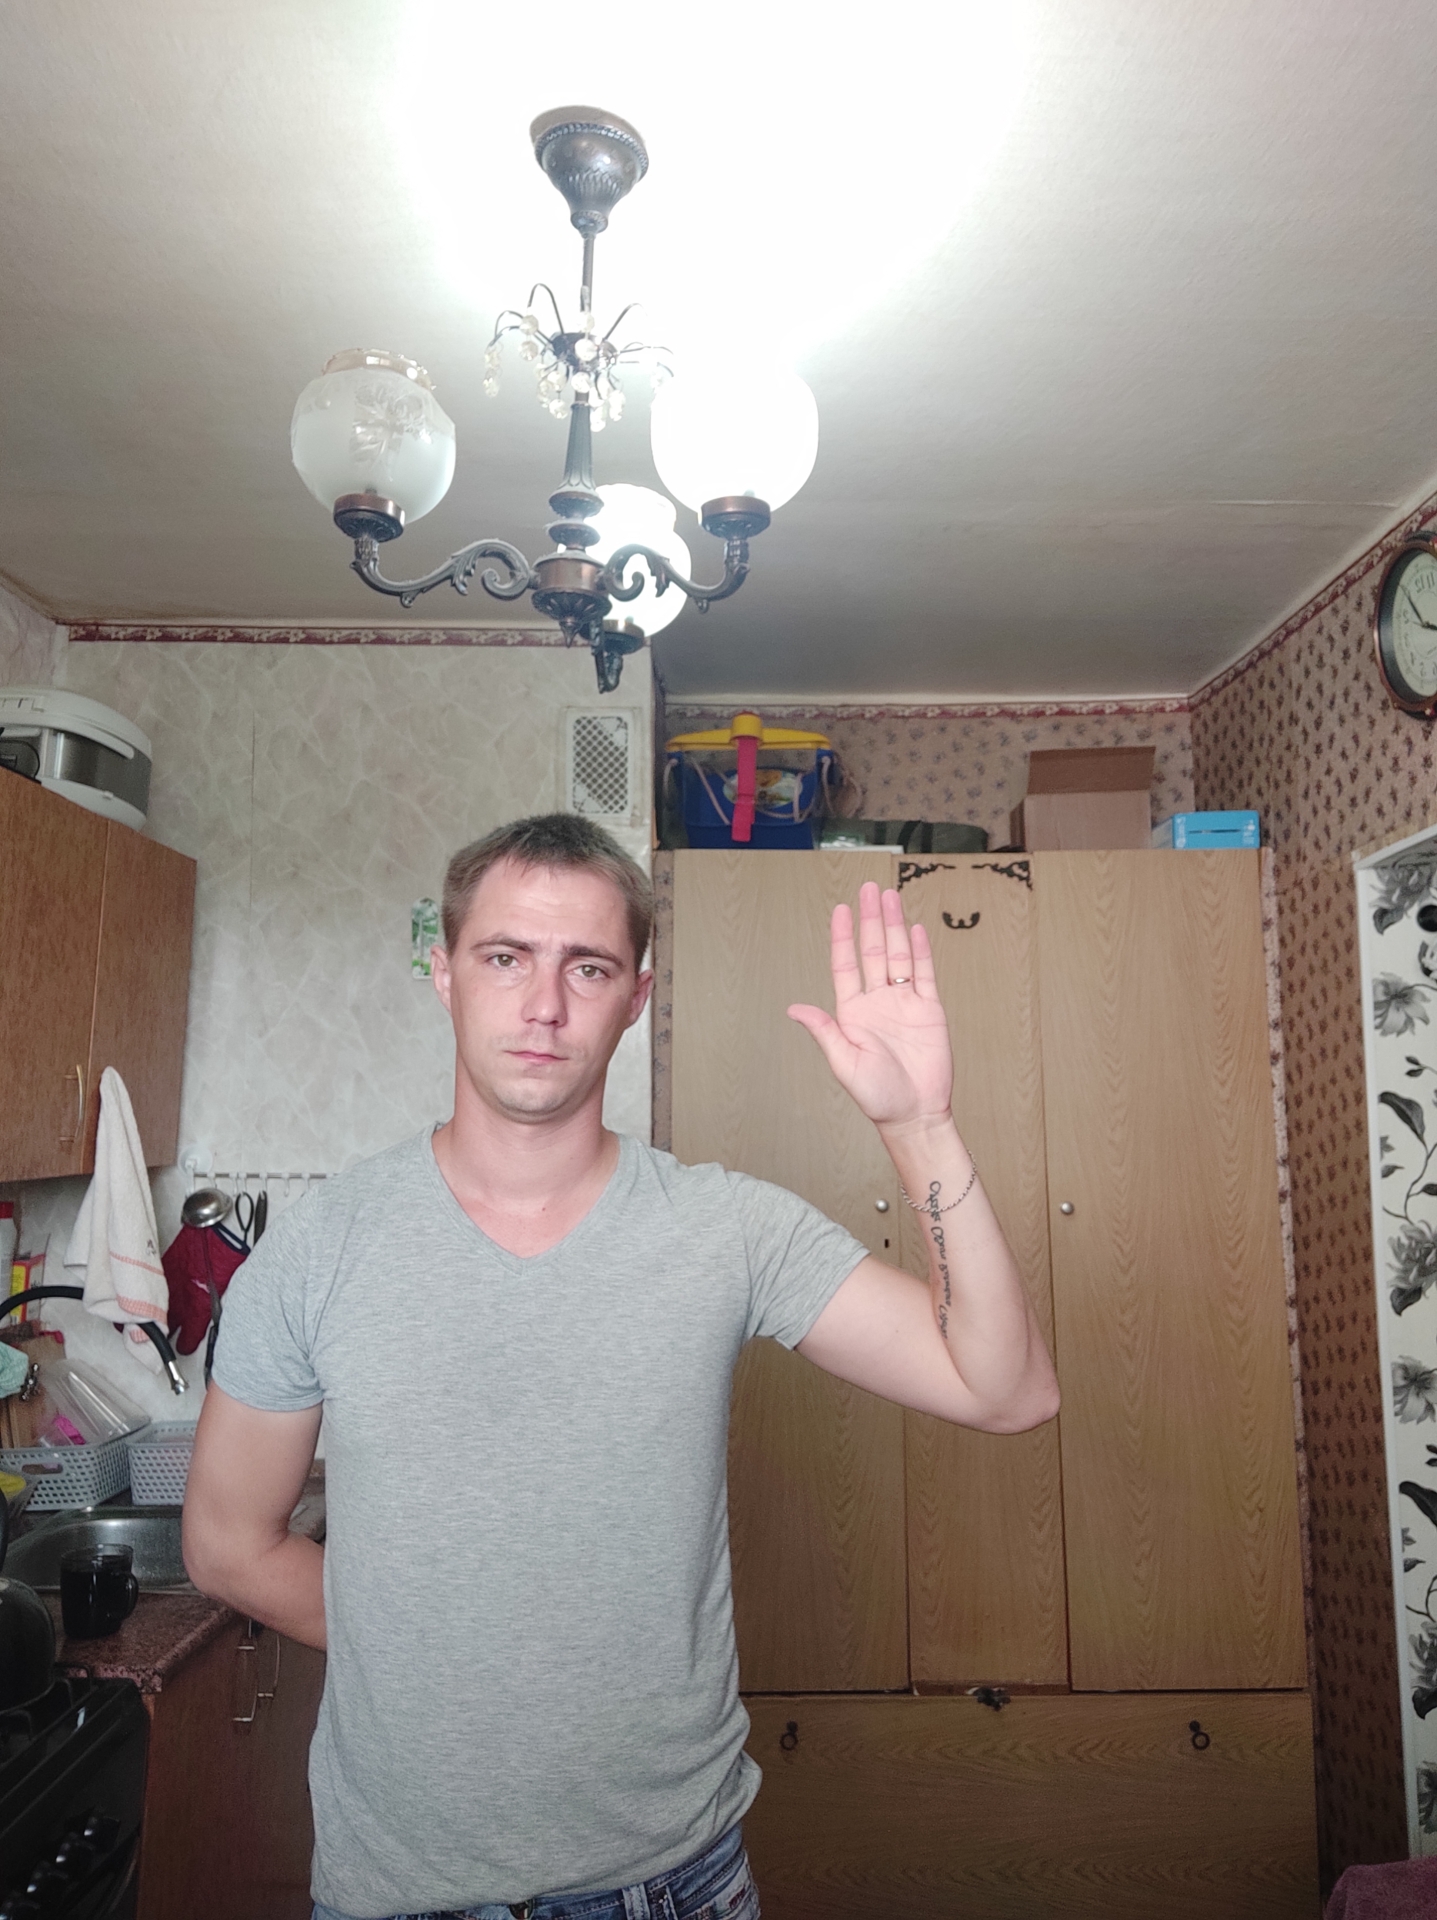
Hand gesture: stop